2014–15 St. Francis Brooklyn Terriers men's basketball team

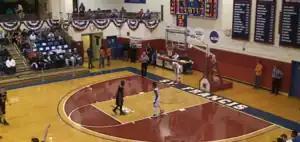
St. Francis vs Army at The Pope on November 19, 2014.

The Terriers opened their schedule on the road against Georgetown, where they were looking to upset in the season opener as they did last year against then reigning ACC Champions Miami (FL). The Terriers ended up losing 83–62 to the Hoyas and the all-time series between the programs is tied at 1–1; the other time they met was during the 1952–53 season in which the Terriers defeated the Hoyas 77–52. Senior Guard Brent Jones led the team in points (13), assists (6) and steals (4) but also led in turnovers (8). In the Terriers homecoming game, they hosted the Army Black Knights for Military Appreciation Day. The Terriers were led by a strong performance from Cannon, who had his season first double-double, as the game came down to the wire but in the end they lost 71–74. St. Francis then traveled to Piscataway, New Jersey to face the Scarlet Knights as part of the Barclays Center Classic field where they lost 73–76. For the third game in a row the Terriers out-rebounded their opponents but also turned the ball over 17, 20 and 21 times respectively for a 3-game losing streak. Against Rutgers, St. Francis almost pulled out the upset as they were leading with 1:09 to play yet they came up short and were not helped by Cannon's foul trouble limiting him to playing only 12 minutes. The Terriers were aided by surprising performances from newcomers Jewel, Jennifer and Hooper, as Douglas led the team in points and rebounds. At La Salle the Terriers losing streak increased to 4, as they were defeated 60–73. The Terriers were led by Brent Jones (13 Pts, 3 Ast, 2 Reb and 3 Stl) and Jalen Cannon (11 Pts, 13 Reb, 1 Ast, 2 Stl and 1 Blk) yet they could not stop La Salle's Jordan Price, who scored 30 points. St. Francis then traveled to Jersey City, New Jersey to participate in the campus portion of the Barclays Center Classic at the Yanitelli Center, home of the Saint Peter's Peacocks. In the opening round they faced Norfolk State losing 70–72 in overtime, as they were led by Jalen Cannon (23 Pts, 9 Reb and 3 Stl). The loss extended the Terriers losing streak to 5 games making it the first time since the 2011–12 season that they opened a season 0–5. The Terriers five opponents have a combined 19–6 record thus far and the Terriers have lost three of the five contests by three points or less. With the loss the Terriers then faced Tennessee State in the consolation game of the Barclays Center Classic, where they won 59–57 for their first victory of the season. The team was again led by Jalen Cannon (15 Pts, 14 Reb, 1 Ast, 2 Blk) with help from Brent Jones and Kevin Douglas. The Terriers closed out the month 1–5, playing 5 games away from the Pope.